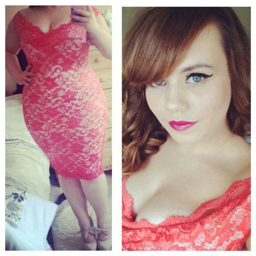
red lace dress for the curvy ladies